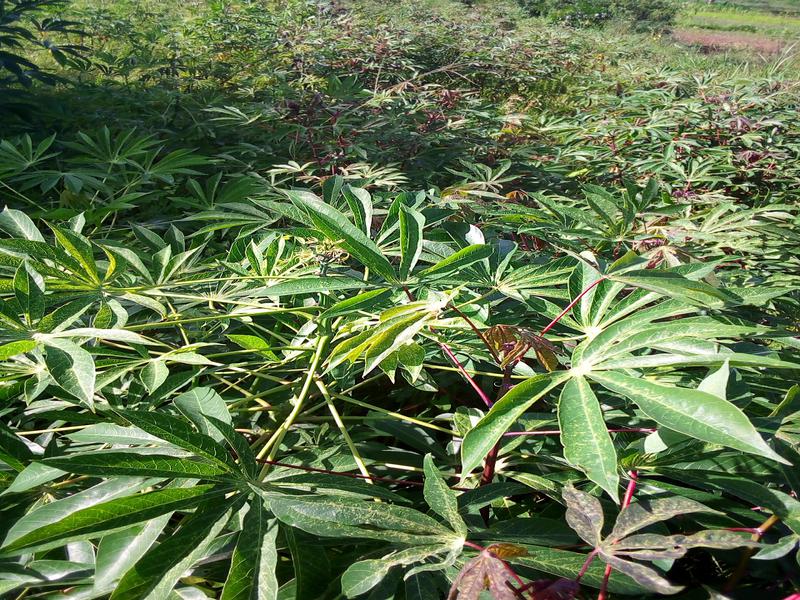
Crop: cassava
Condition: green_mottle